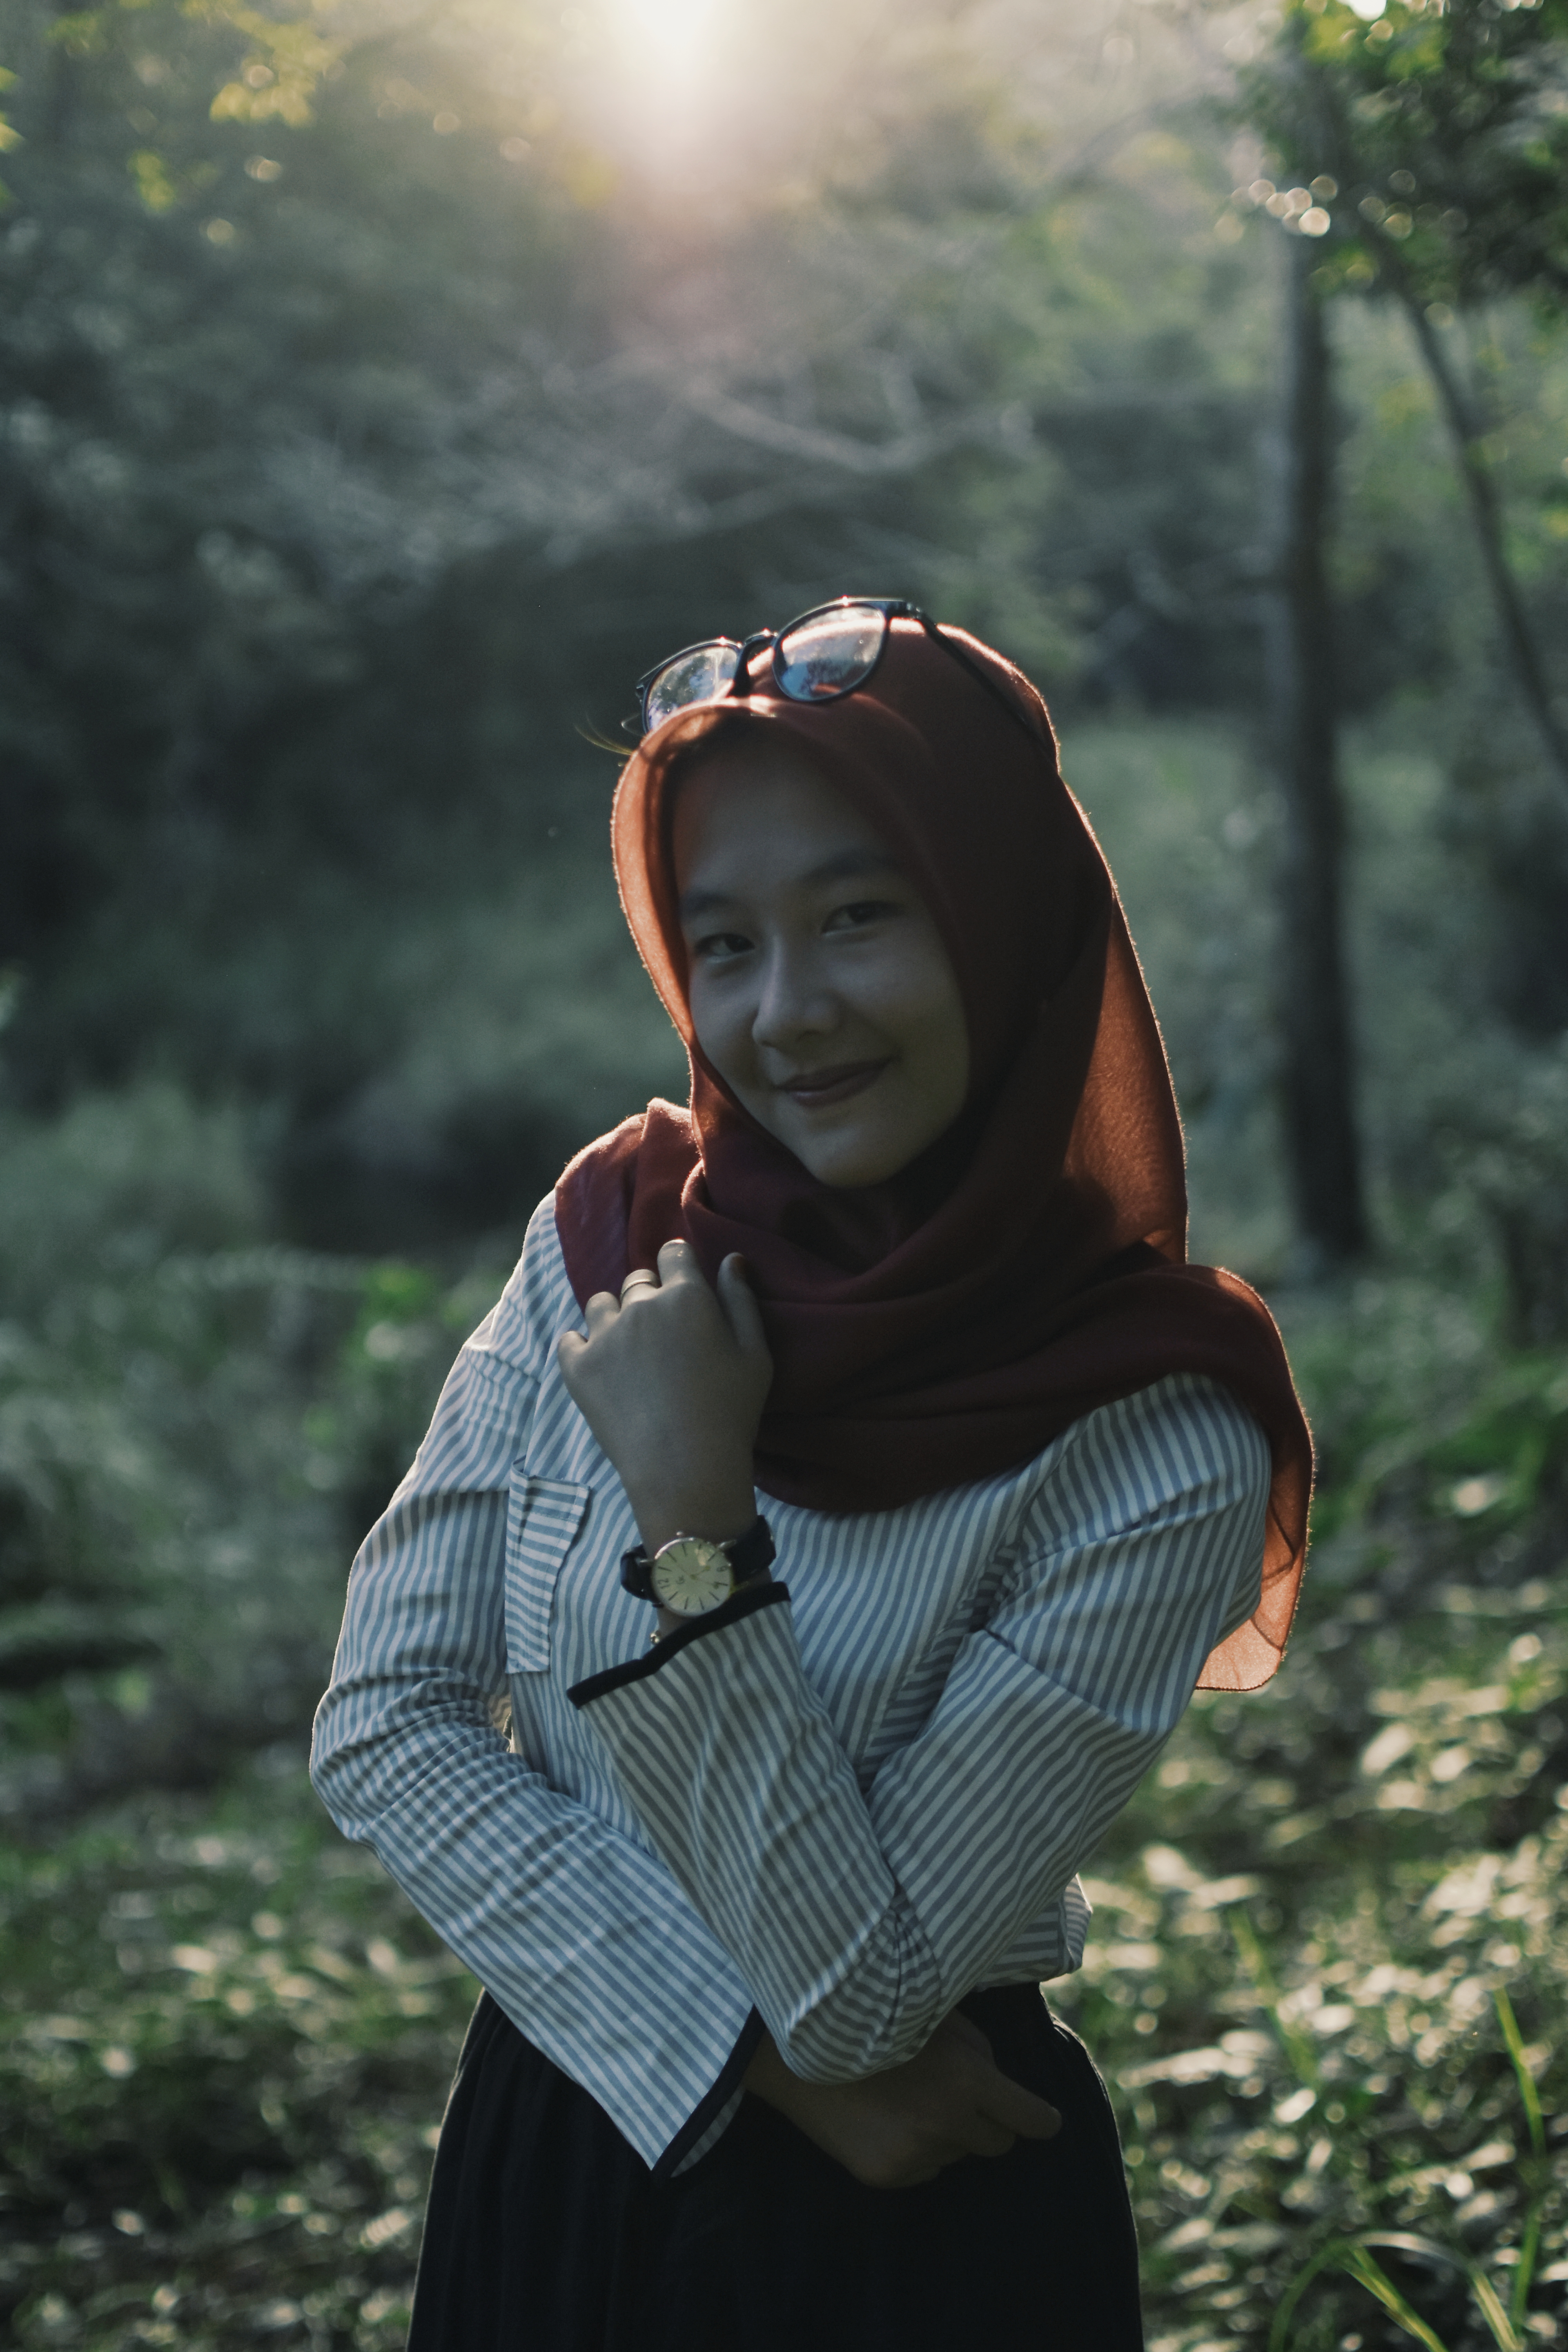
backlight, nature, green, person, tree, woody plant, girl, beauty, lady, plant, grass, photography, headgear, smile, fun, human, sunlight, portrait photography, portrait